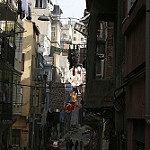
Label: street